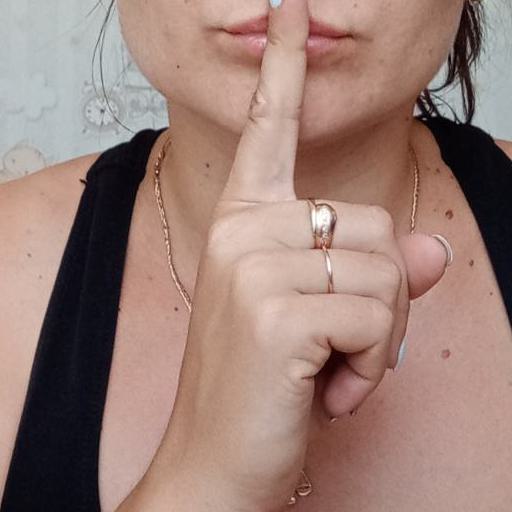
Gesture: mute